Hieronymites

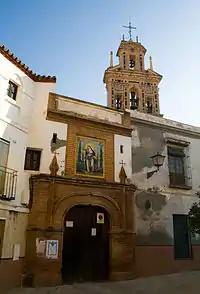
Entrance of the nuns' monastery of Saint Paula (Seville, Spain).

The men's branch of the order declined during the 18th century and was completely suppressed in 1835 by the Spanish government. At that time, there were 48 monasteries with about a thousand monks. The fate of the monastery buildings was varied. Most of them fell into ruins, others were given to other religious orders, still others became breweries, barns, or holiday homes.